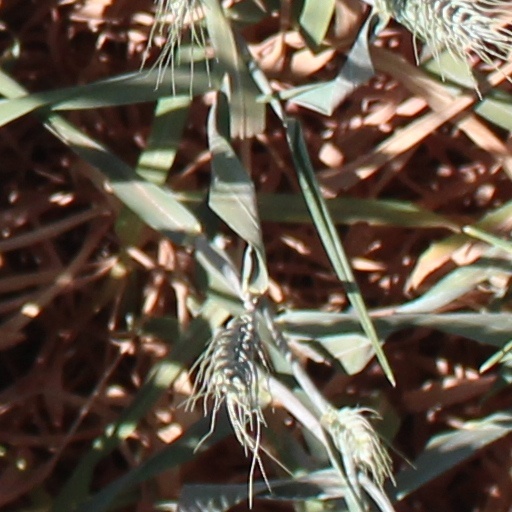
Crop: wheat